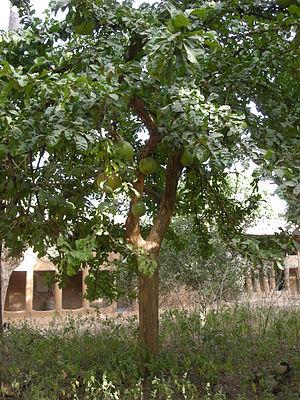
Le calebassier est un petit arbre tropical de la famille des Bignoniacées, originaire d'Amérique tropicale, dont le fruit ligneux est utilisé comme récipient, sous le nom de calebasse ou coui.